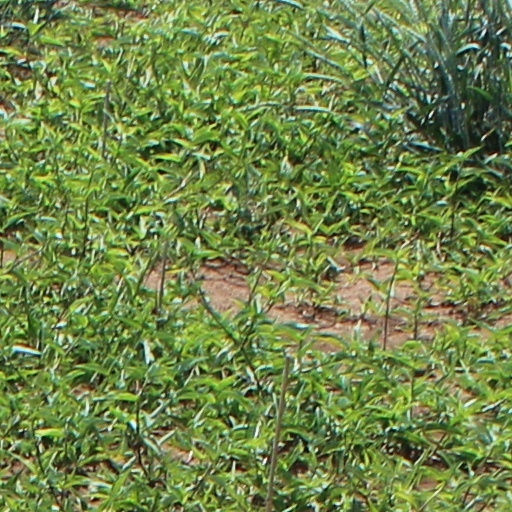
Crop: wheat